Temple University

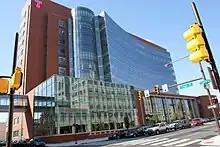
Lewis Katz School of Medicine

Temple University is one of six universities in Pennsylvania classified among "R1: Doctoral Universities – Very high research activity." Temple has more than 650 degree programs at 17 schools and colleges and five professional schools: dentistry, law, medicine, pharmacy, and podiatric medicine.